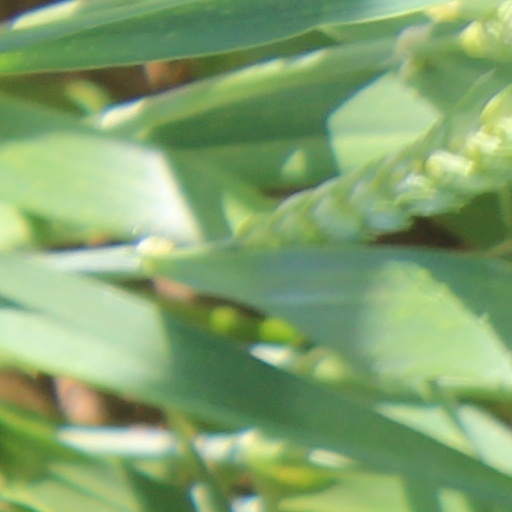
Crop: wheat